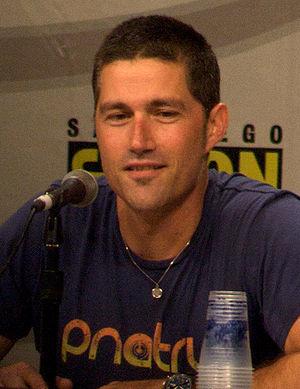
Cet article présente les épisodes de la sixième et dernière saison du feuilleton télévisé Lost : Les Disparus.
Cet article présente les épisodes de la première saison du feuilleton télévisé Lost : Les Disparus.
Jack Shephard est un personnage fictif et le principal protagoniste du feuilleton télévisé Lost : Les Disparus interprété par Matthew Fox.